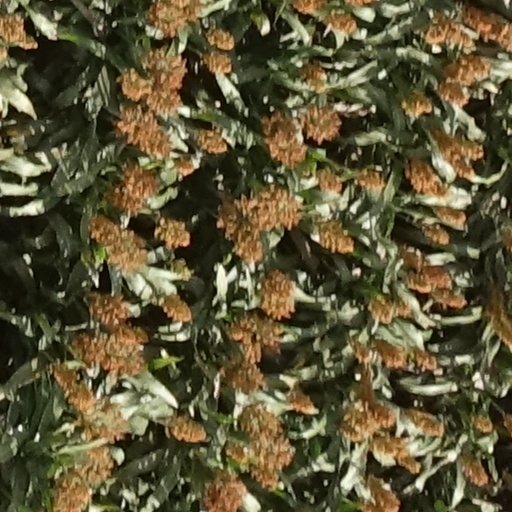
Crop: sorghum